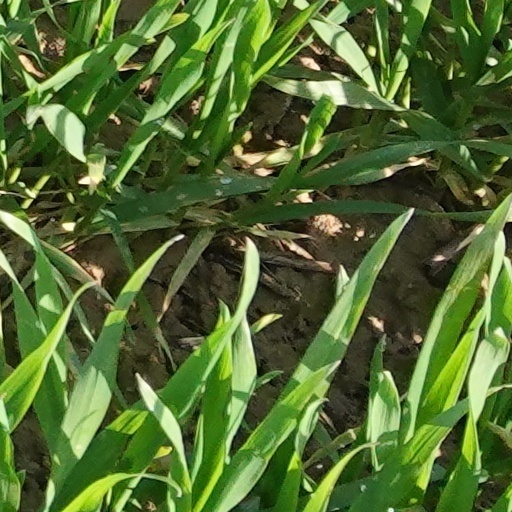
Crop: wheat